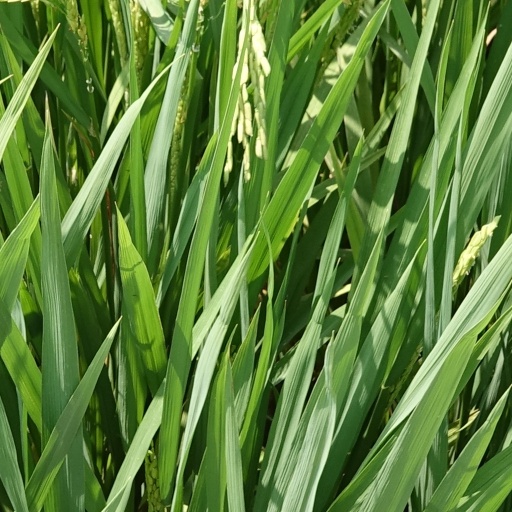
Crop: rice